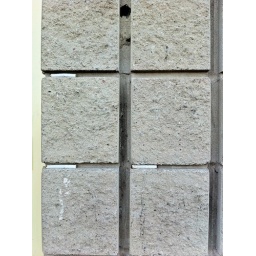
... outside the kitchen door at the KFC in Parry Sound.